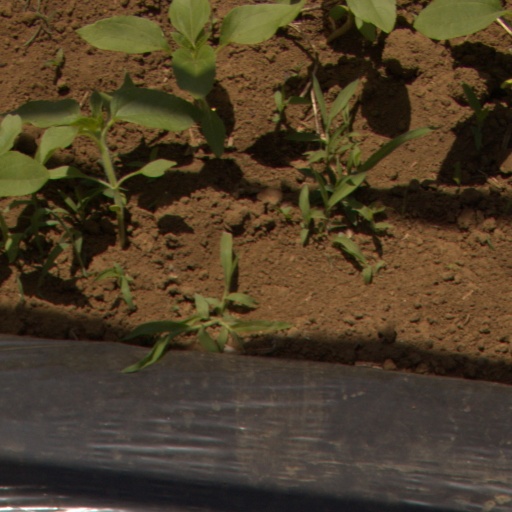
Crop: Jerusalem artichoke